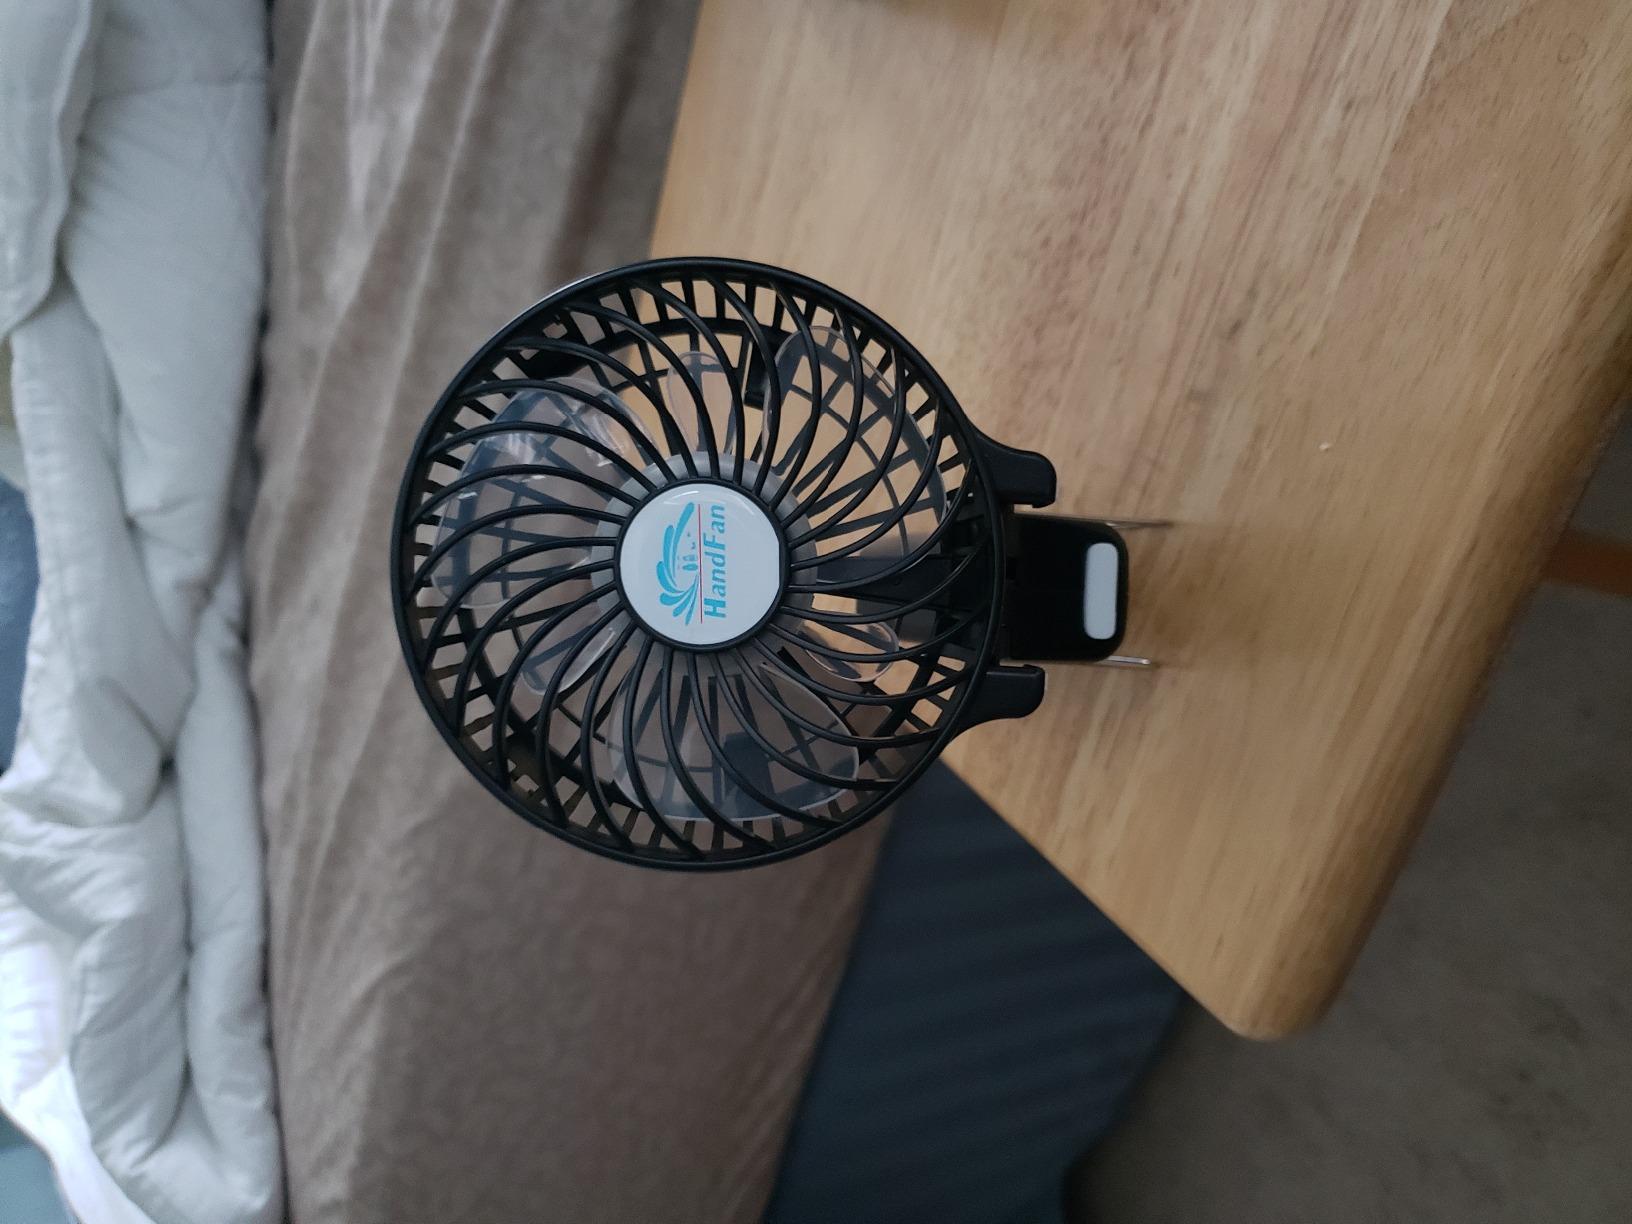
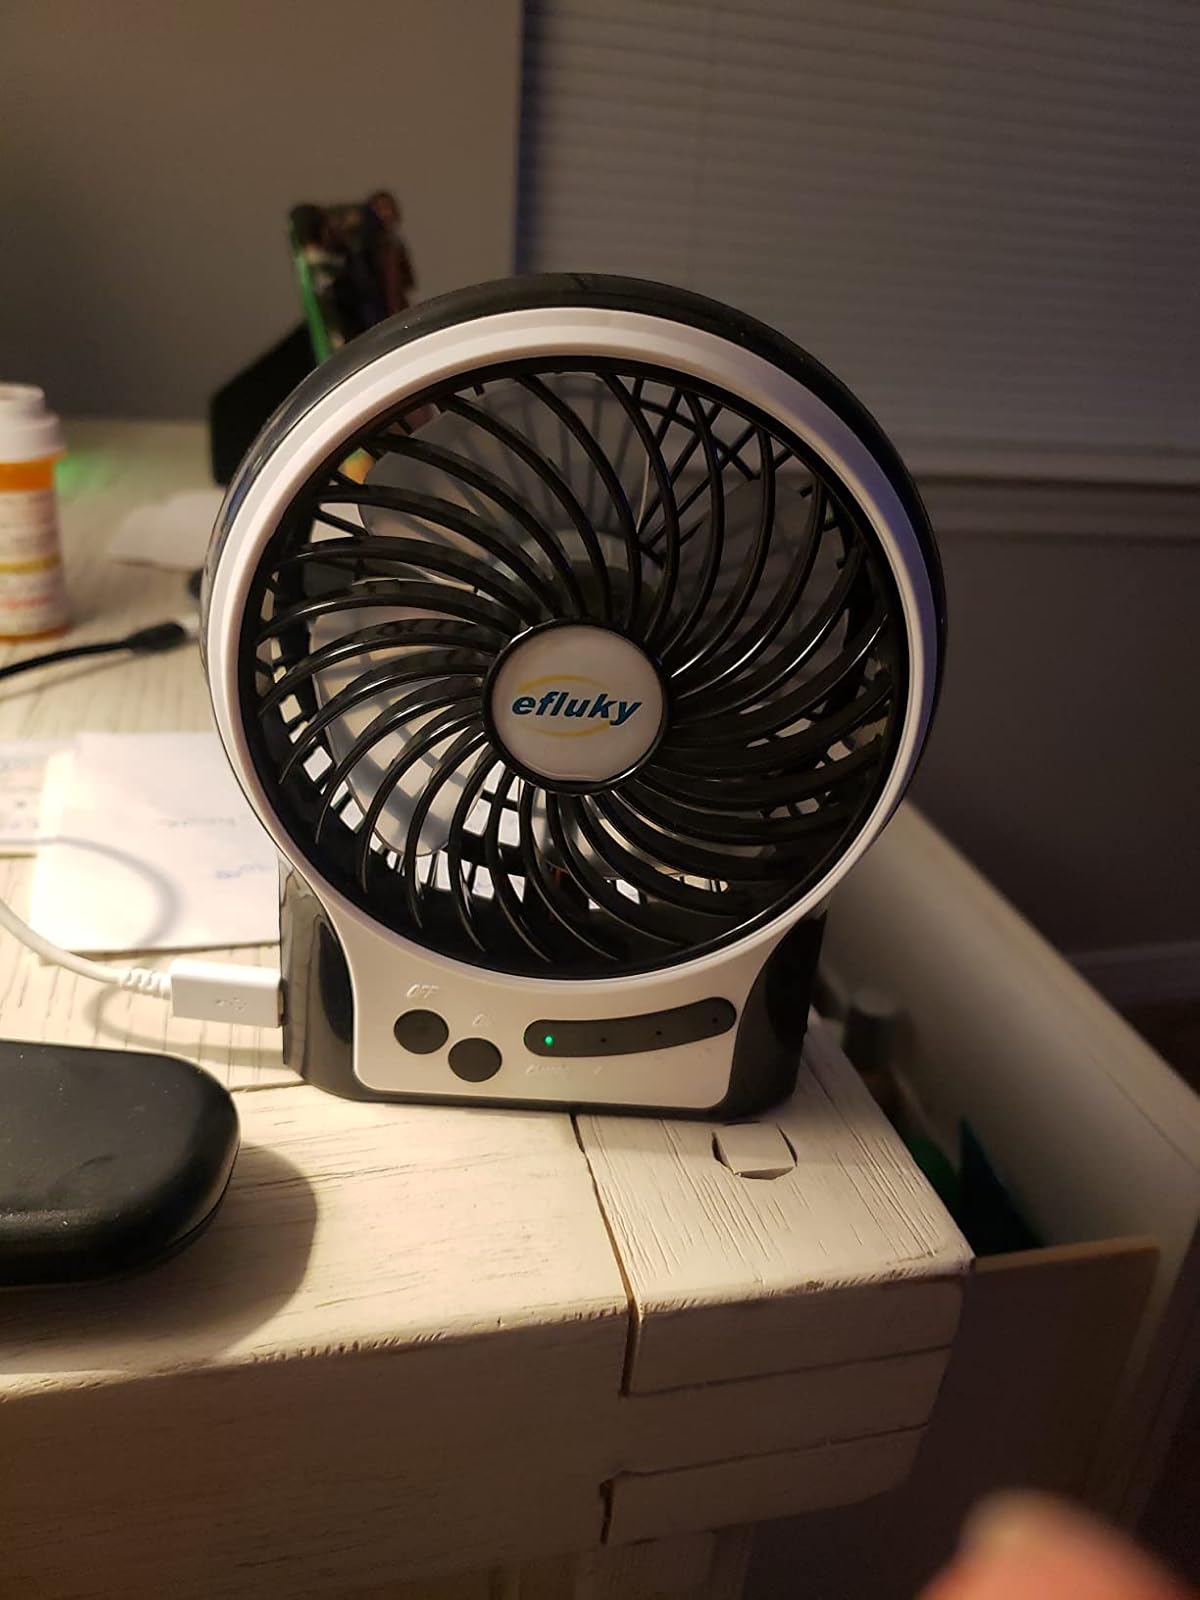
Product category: fan
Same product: no